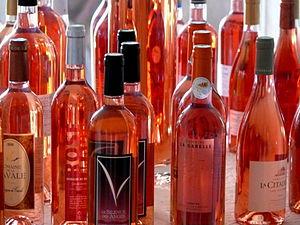
Le luberon est un vin d'appellation d'origine protégée produit par une partie du vignoble de la vallée du Rhône. Son ancien nom était le côtes-du-luberon.